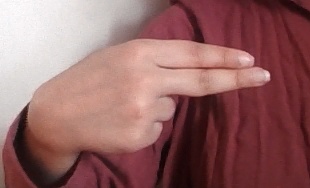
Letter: ain